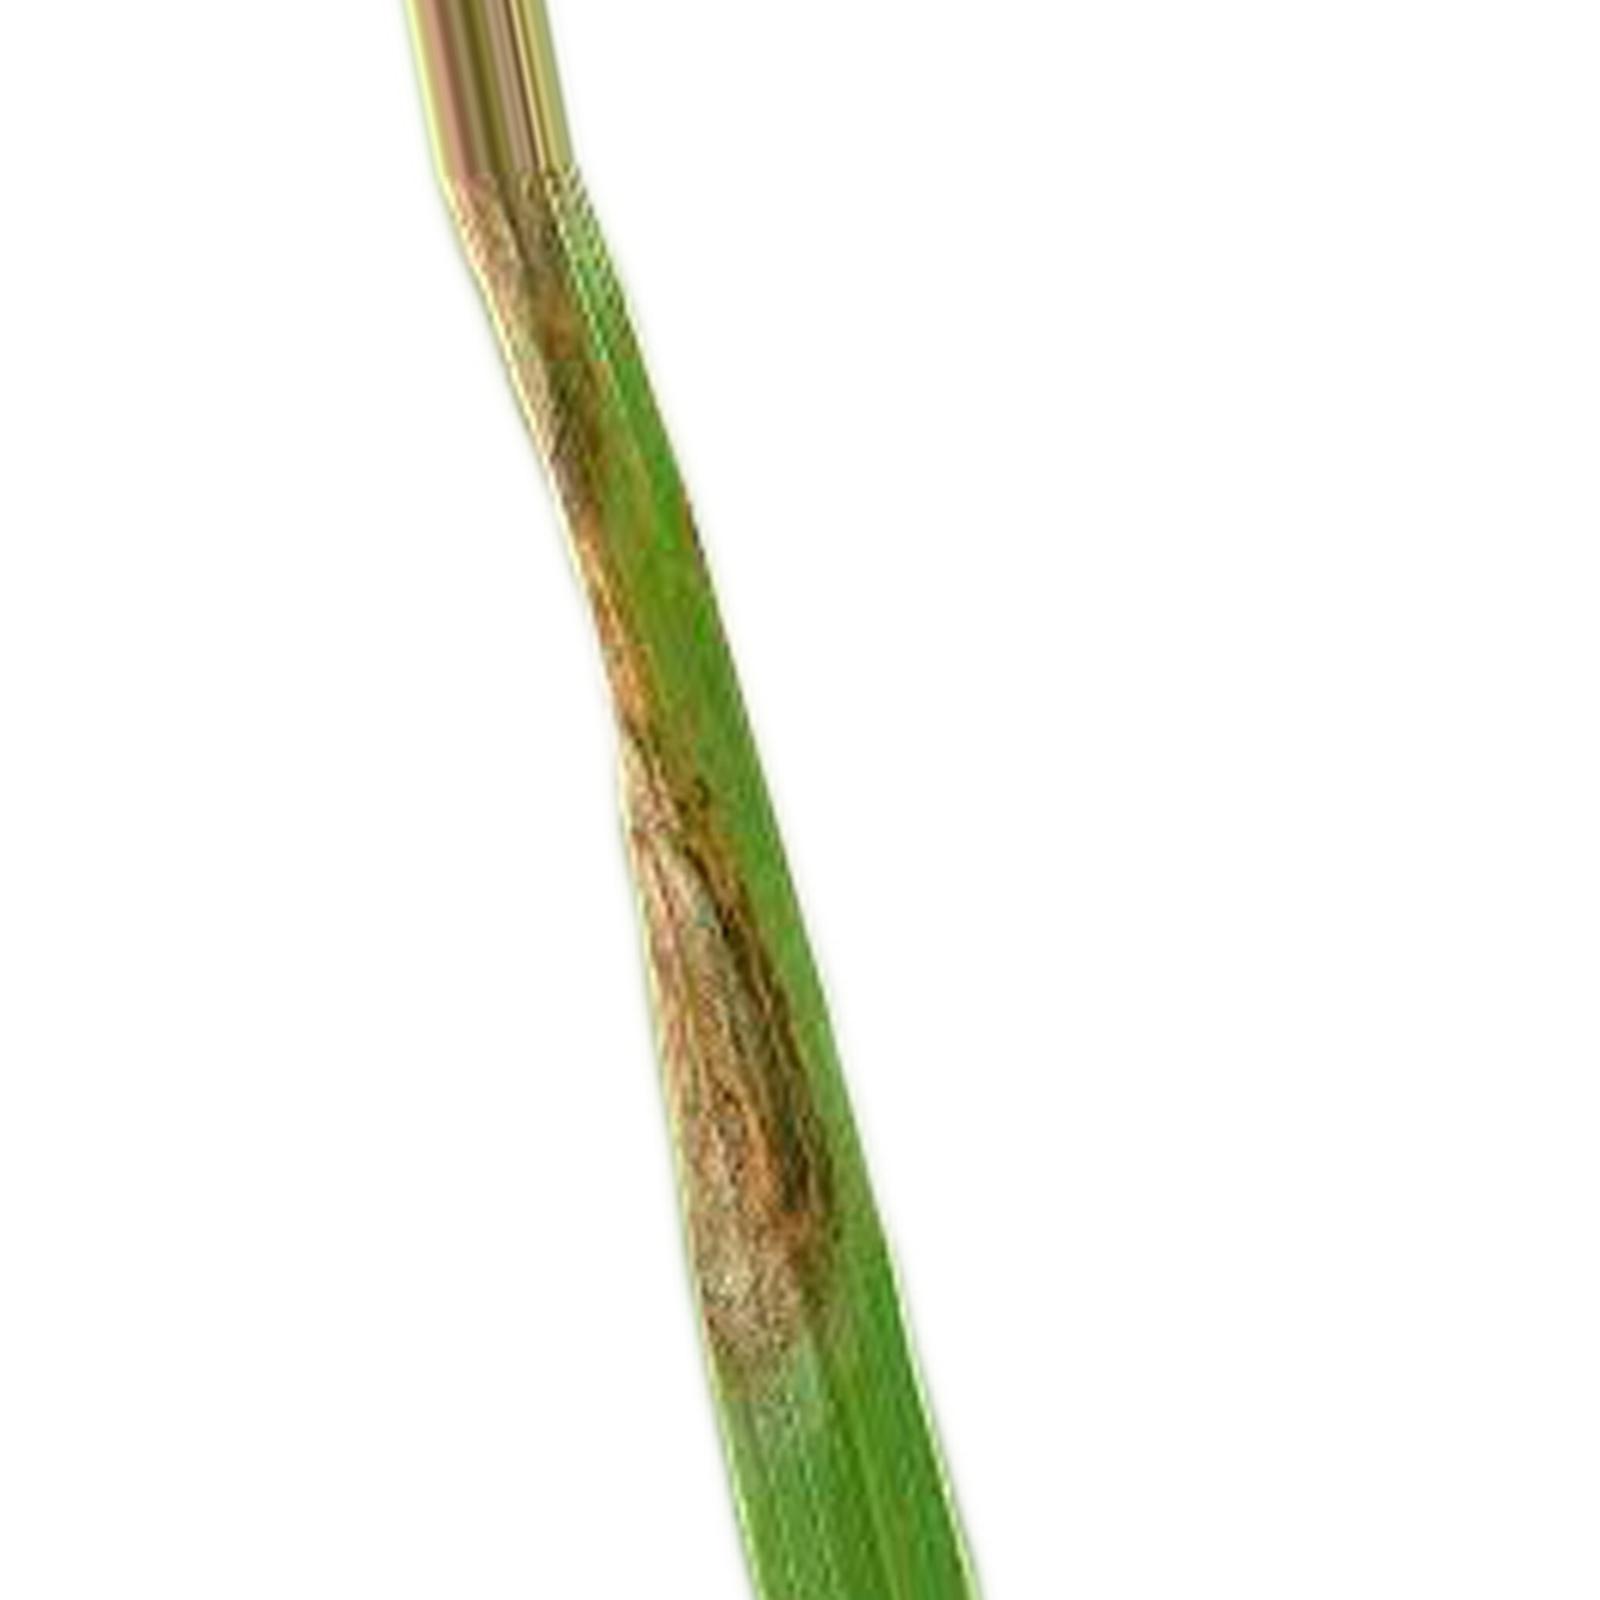
Nhãn: Bệnh Cháy lá ( Leaf scald )